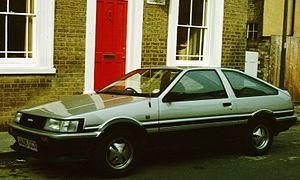
La Corolla E80 est la 5ᵉ génération de Toyota Corolla, lancée en 1983.